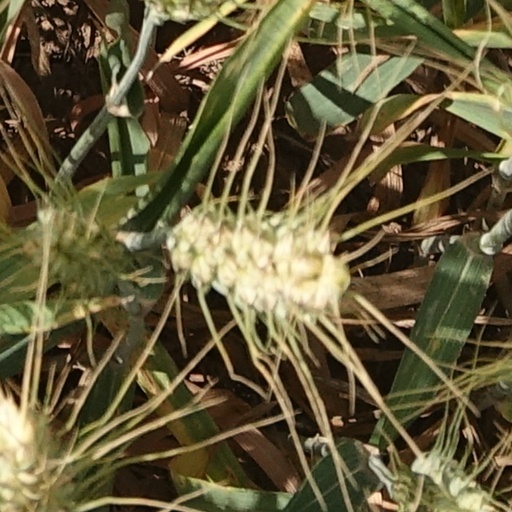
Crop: wheat